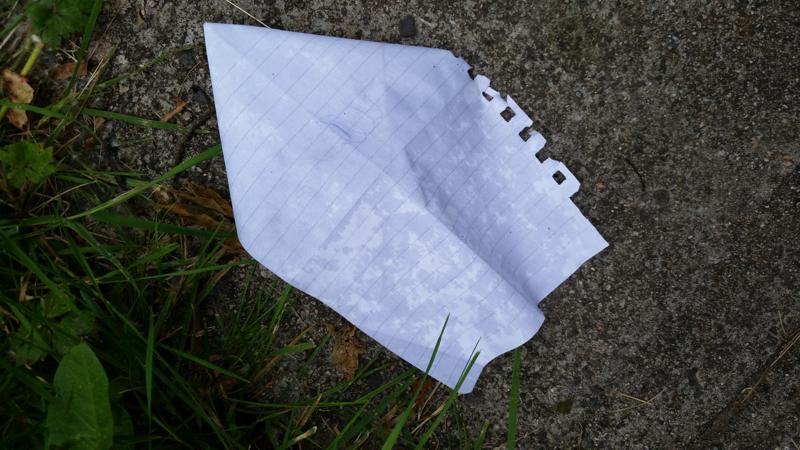
Waste category: paper